Question: Please indicate a possible affordance area of the sit_on_bench that can be used for sitting
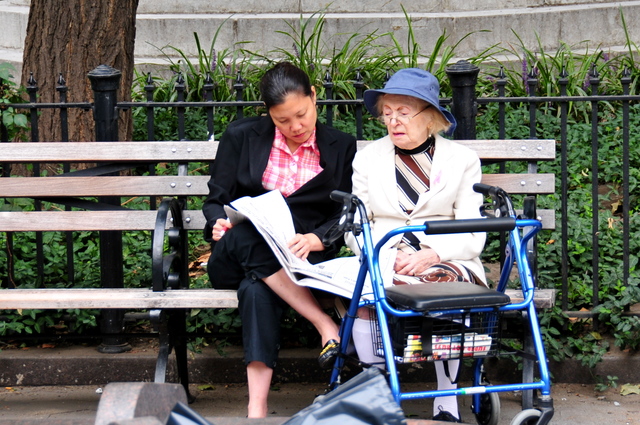
Answer: [5.5, 280, 553.5, 306]